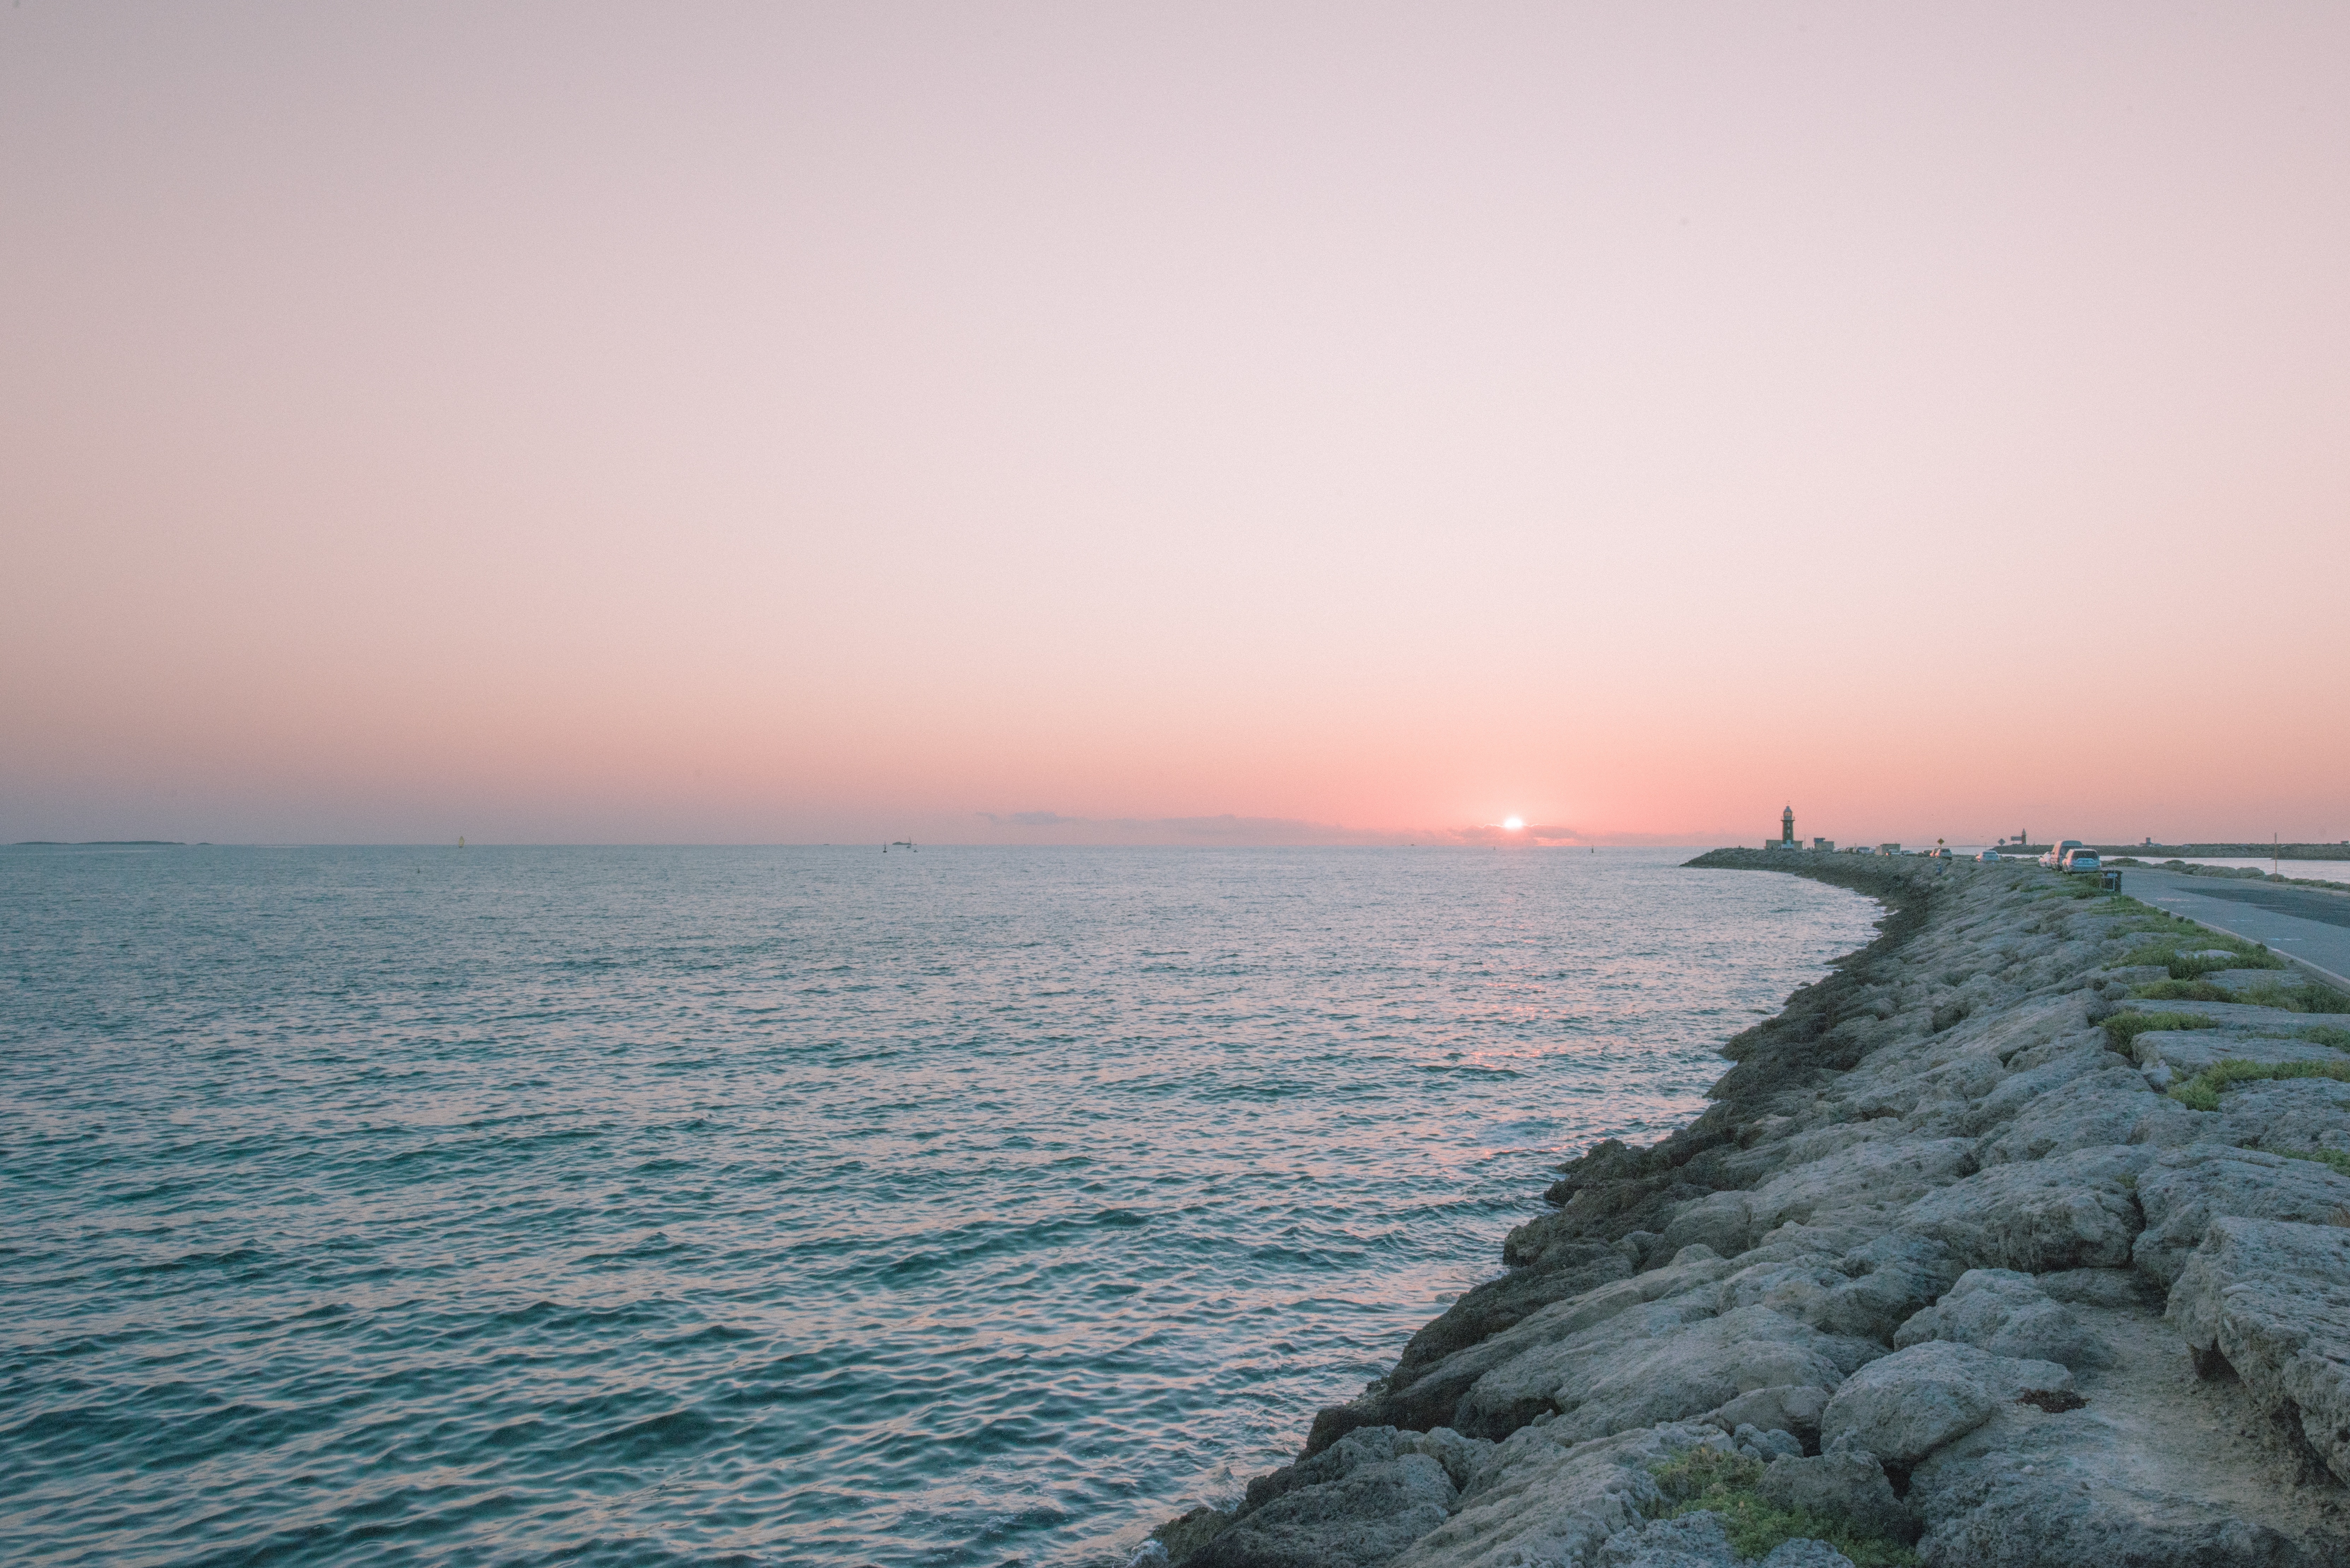
beach, sea, coast, ocean, horizon, sunrise, sunset, morning, shore, wave, dawn, cliff, dusk, tower, bay, terrain, body of water, cape, wind wave